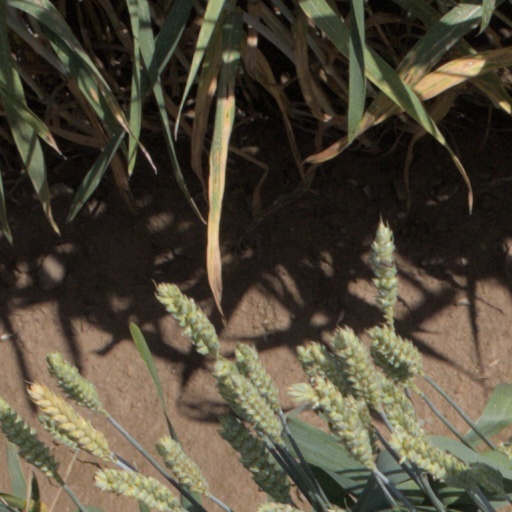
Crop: wheat